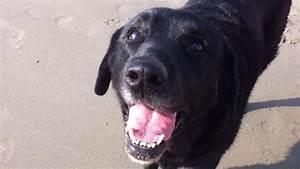
dog